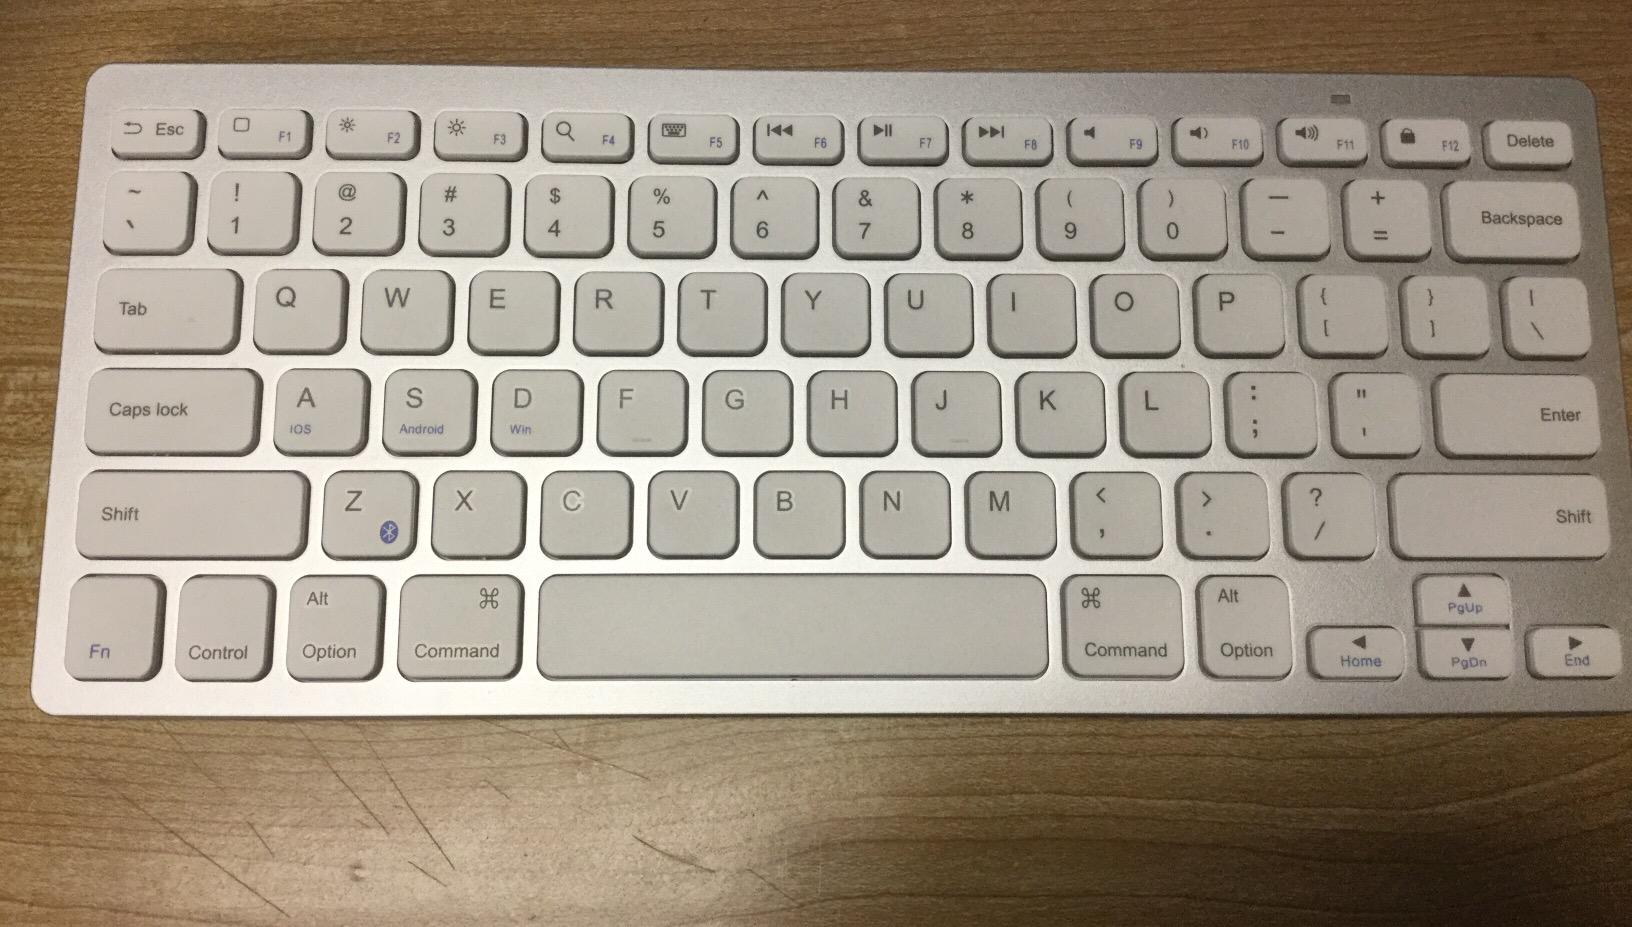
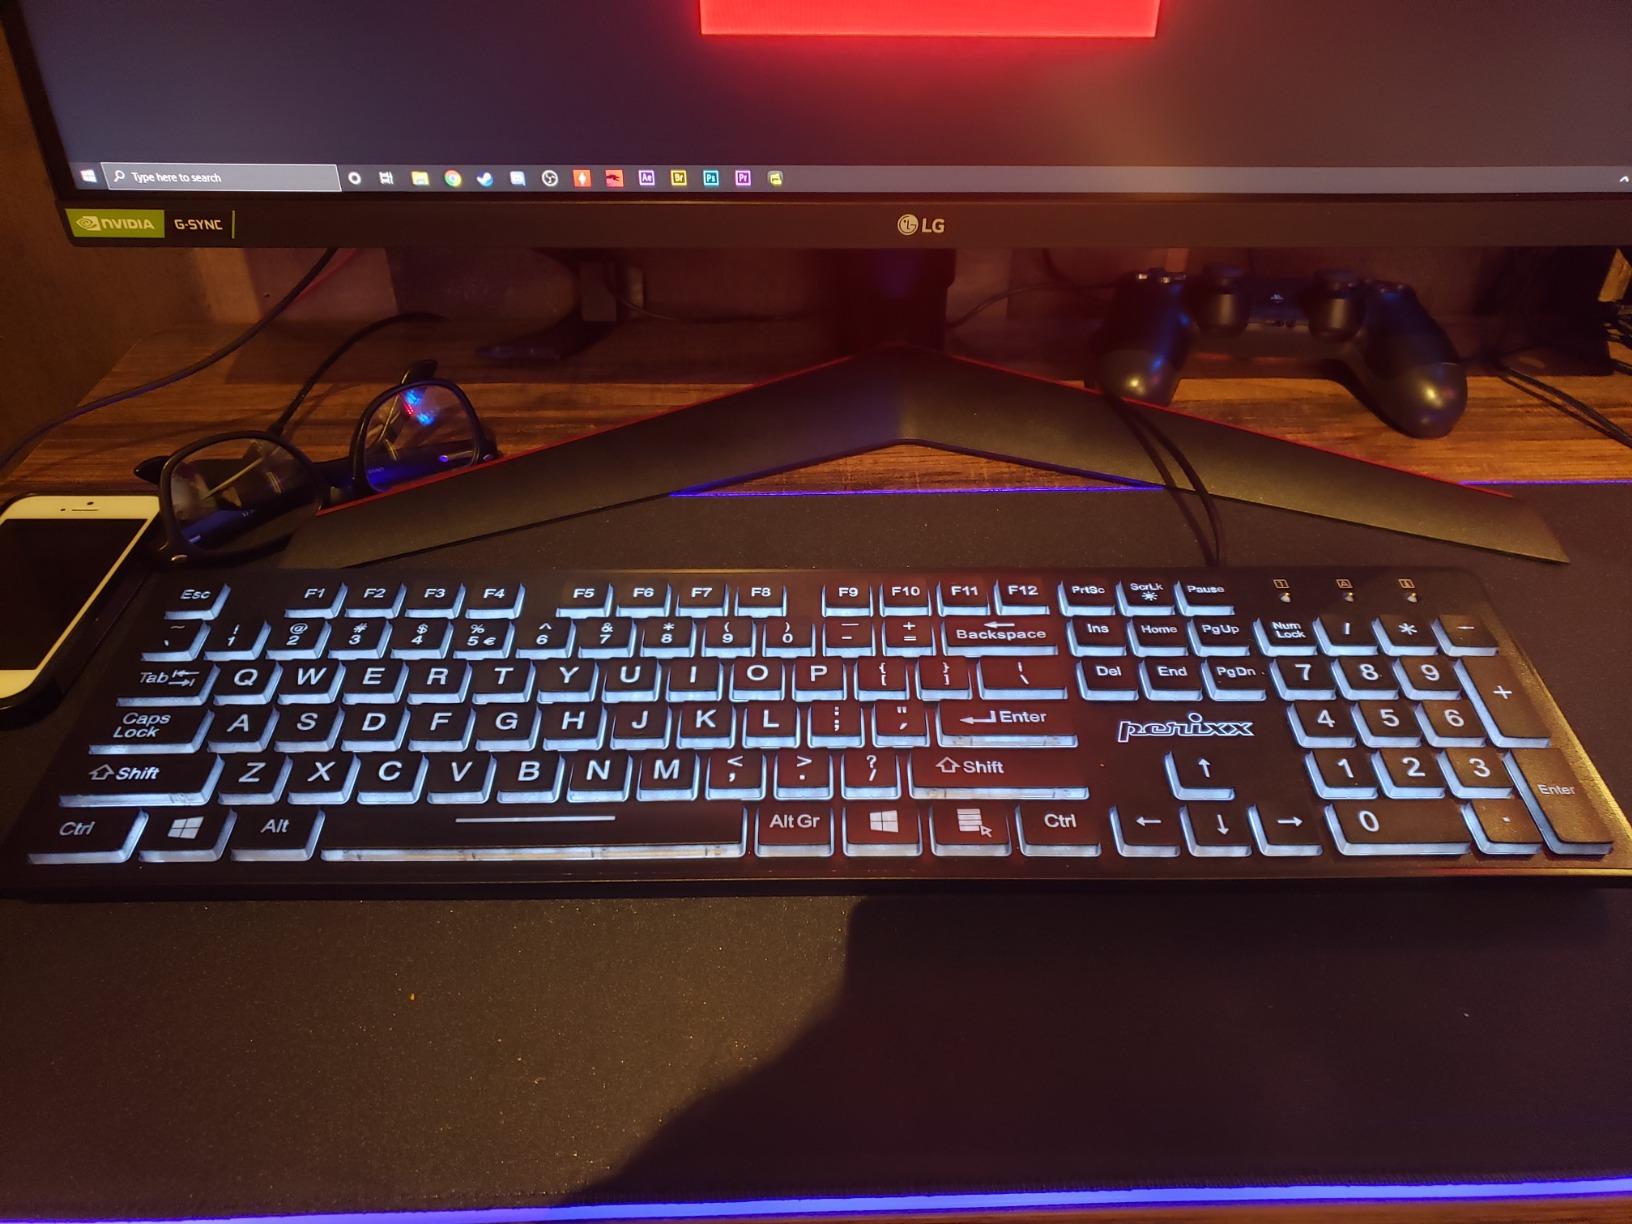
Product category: keyboard
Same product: no